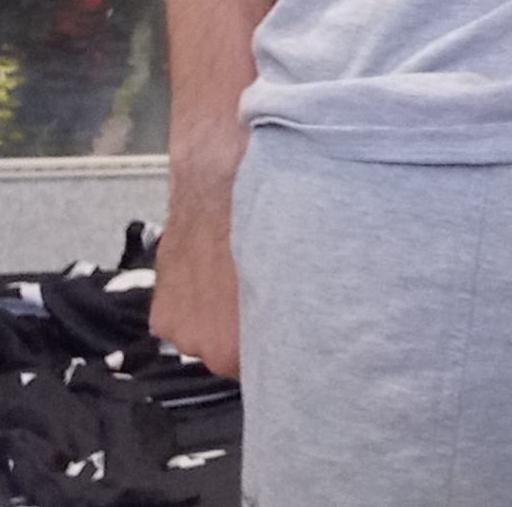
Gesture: no_gesture